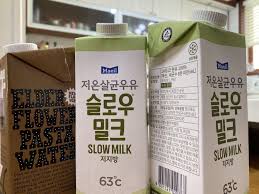
Label: paper